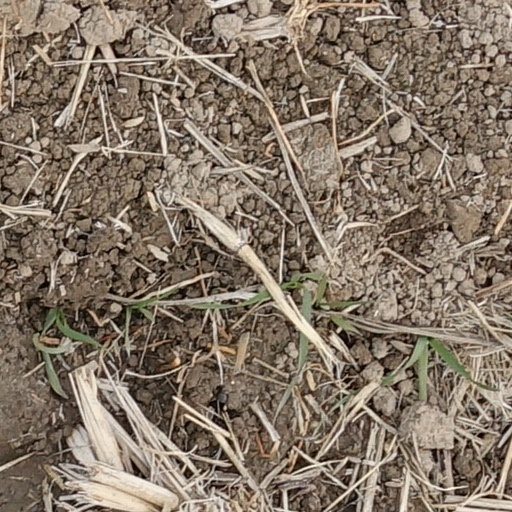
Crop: wheat